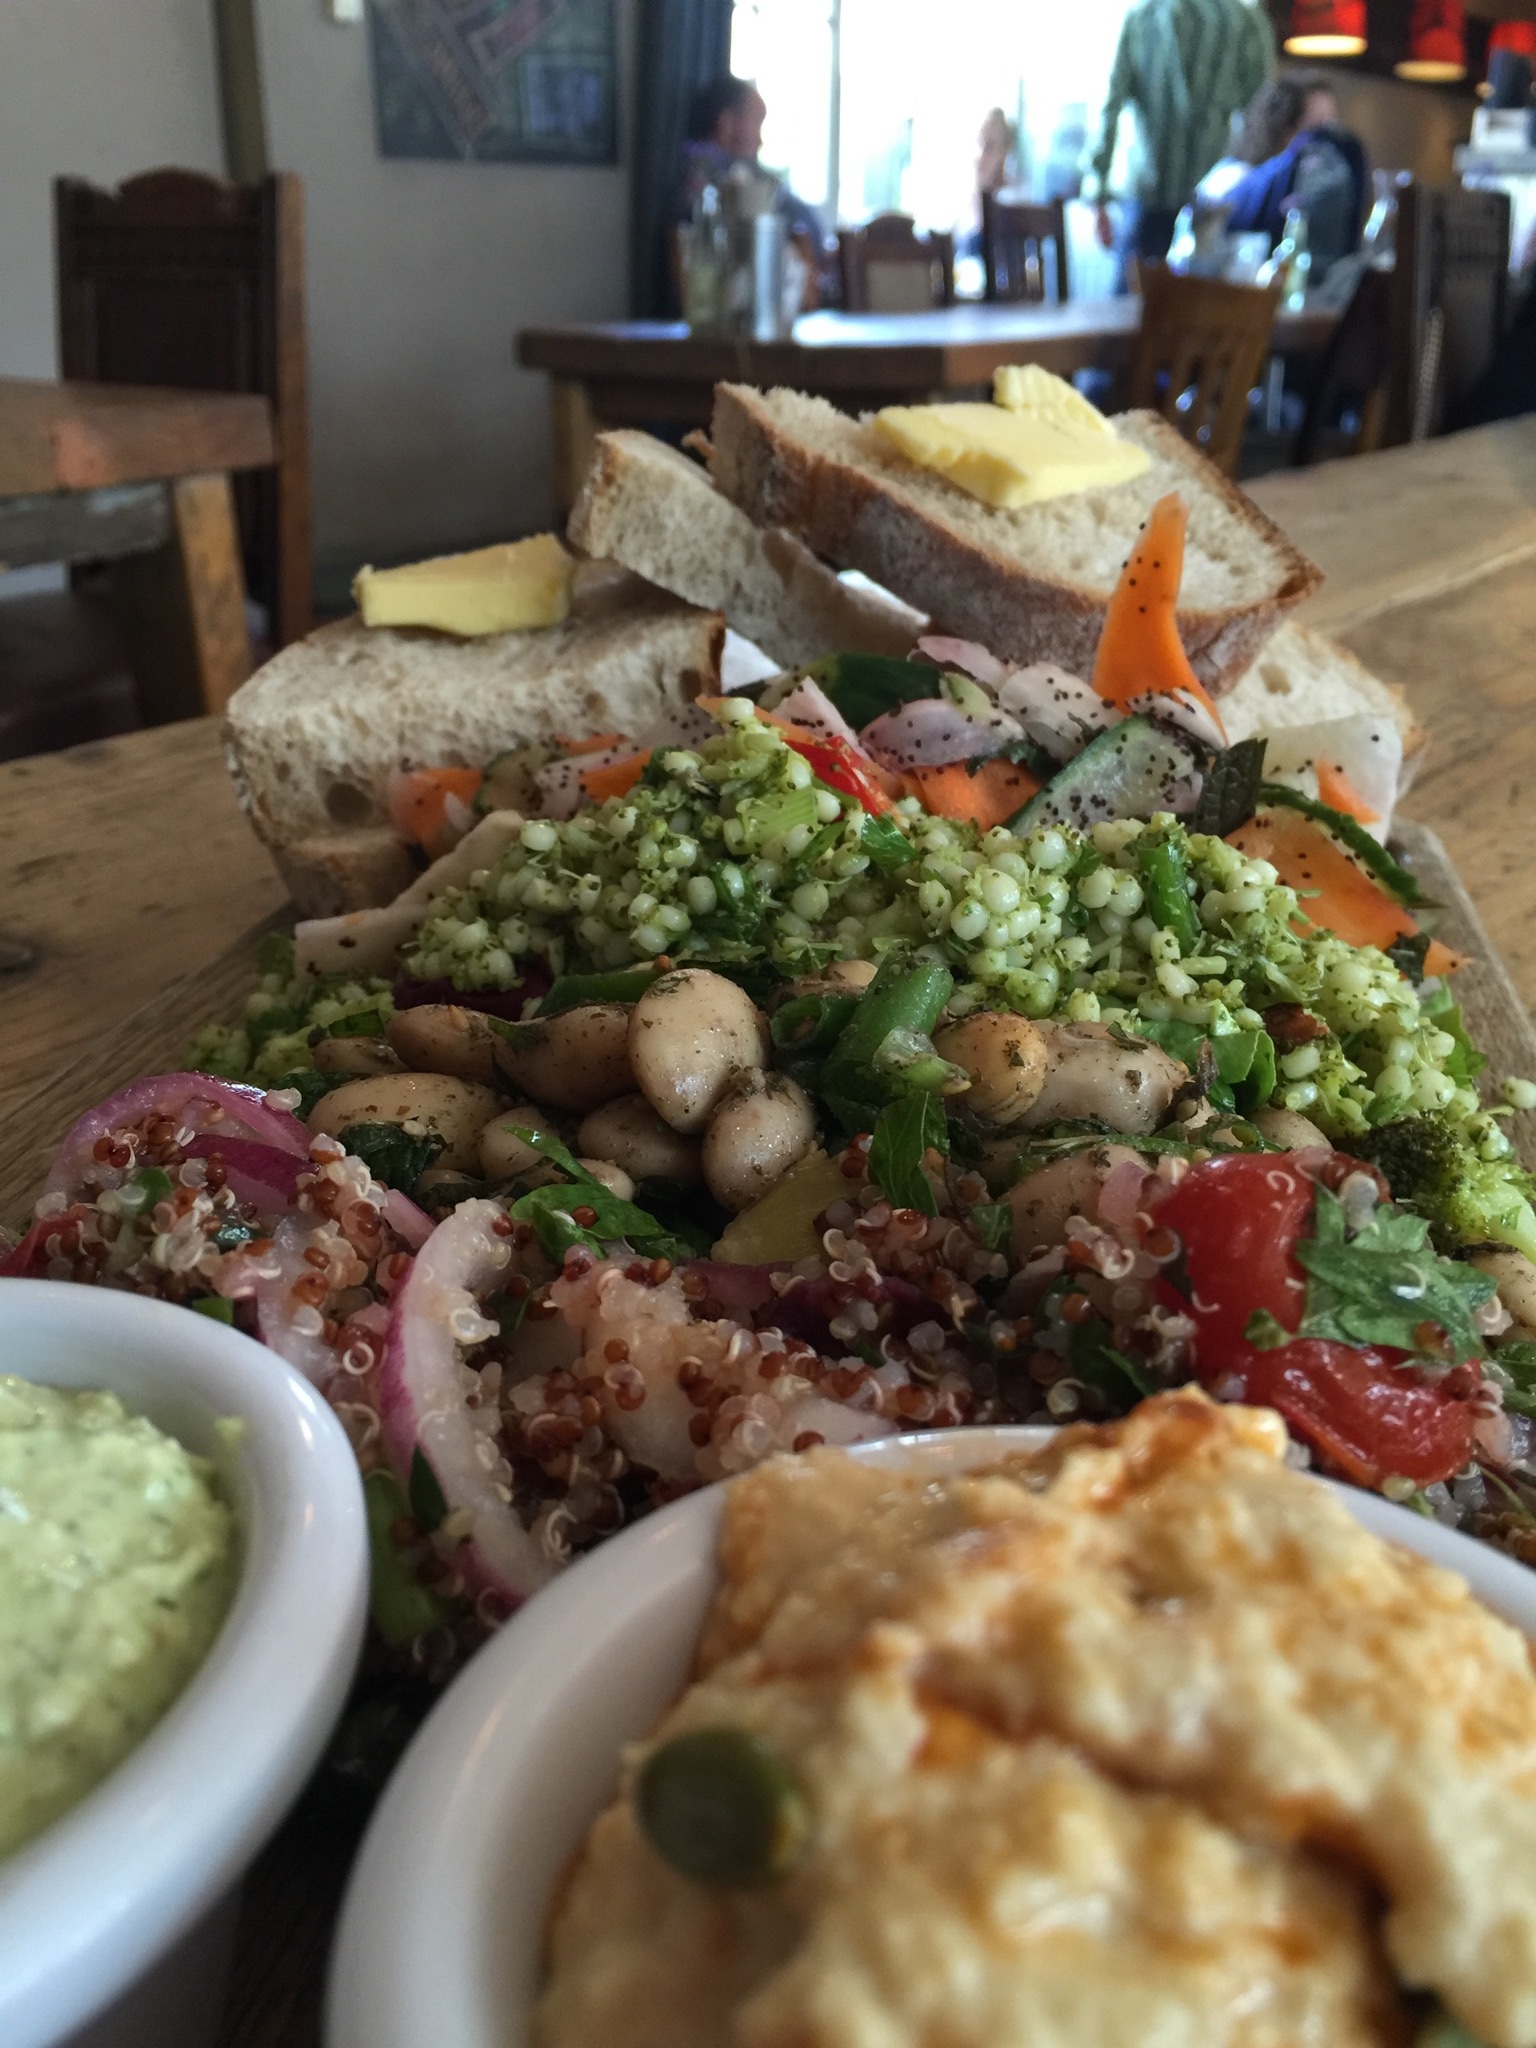
restaurant, dish, meal, food, produce, breakfast, lunch, cuisine, vegetarian food, brunch